David Laws

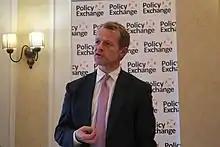
Laws speaking in 2013

On 28 May 2010, "The Daily Telegraph" disclosed that Laws had claimed more than £40,000 on his expenses in the form of second home costs, from 2004 to late 2009, during which time he had been renting rooms at properties owned by what the newspaper claimed to be his "secret lover" and "long-term partner", James Lundie. They were not in a civil partnership. "The Daily Telegraph" had not intended to reveal his sexuality, but Laws himself did so, in a public statement shortly before the newspaper's publication of the story. Lundie is a former Liberal Democrat Press officer and now works for the Political Affairs team of public relations and lobbying firm, Edelman.